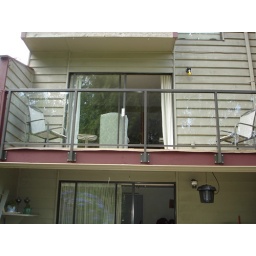
new glass railing, much better than the old wooden one, much more light in the living room